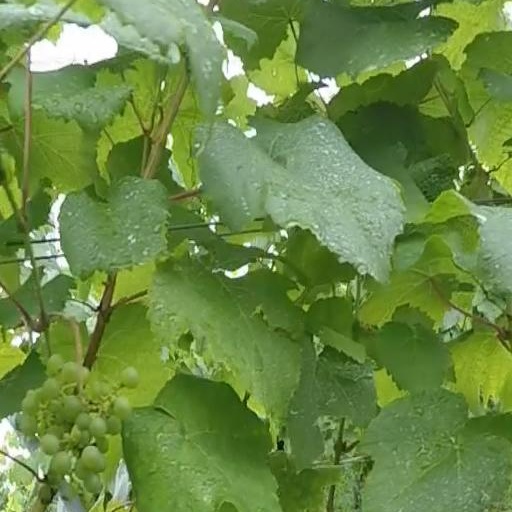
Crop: grape